Tom Lanoye

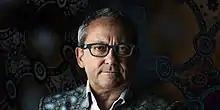
Lanoye in 2022

Tom Lanoye (born 27 August 1958) is a Belgian novelist, poet, columnist, screenwriter and playwright. He is one of the most widely read and honoured authors in his language area (the Netherlands and Flanders), and makes regular appearances at all the major European theatre festivals. He was born in Sint-Niklaas.